Roba da ricchi

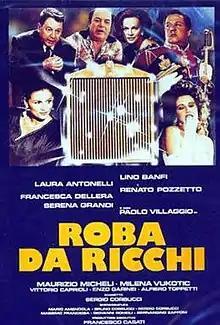

Roba da ricchi ("Stuff for rich people") is a 1987 Italian anthology comedy film directed by Sergio Corbucci. It consists of three segments, all set in Monte Carlo.